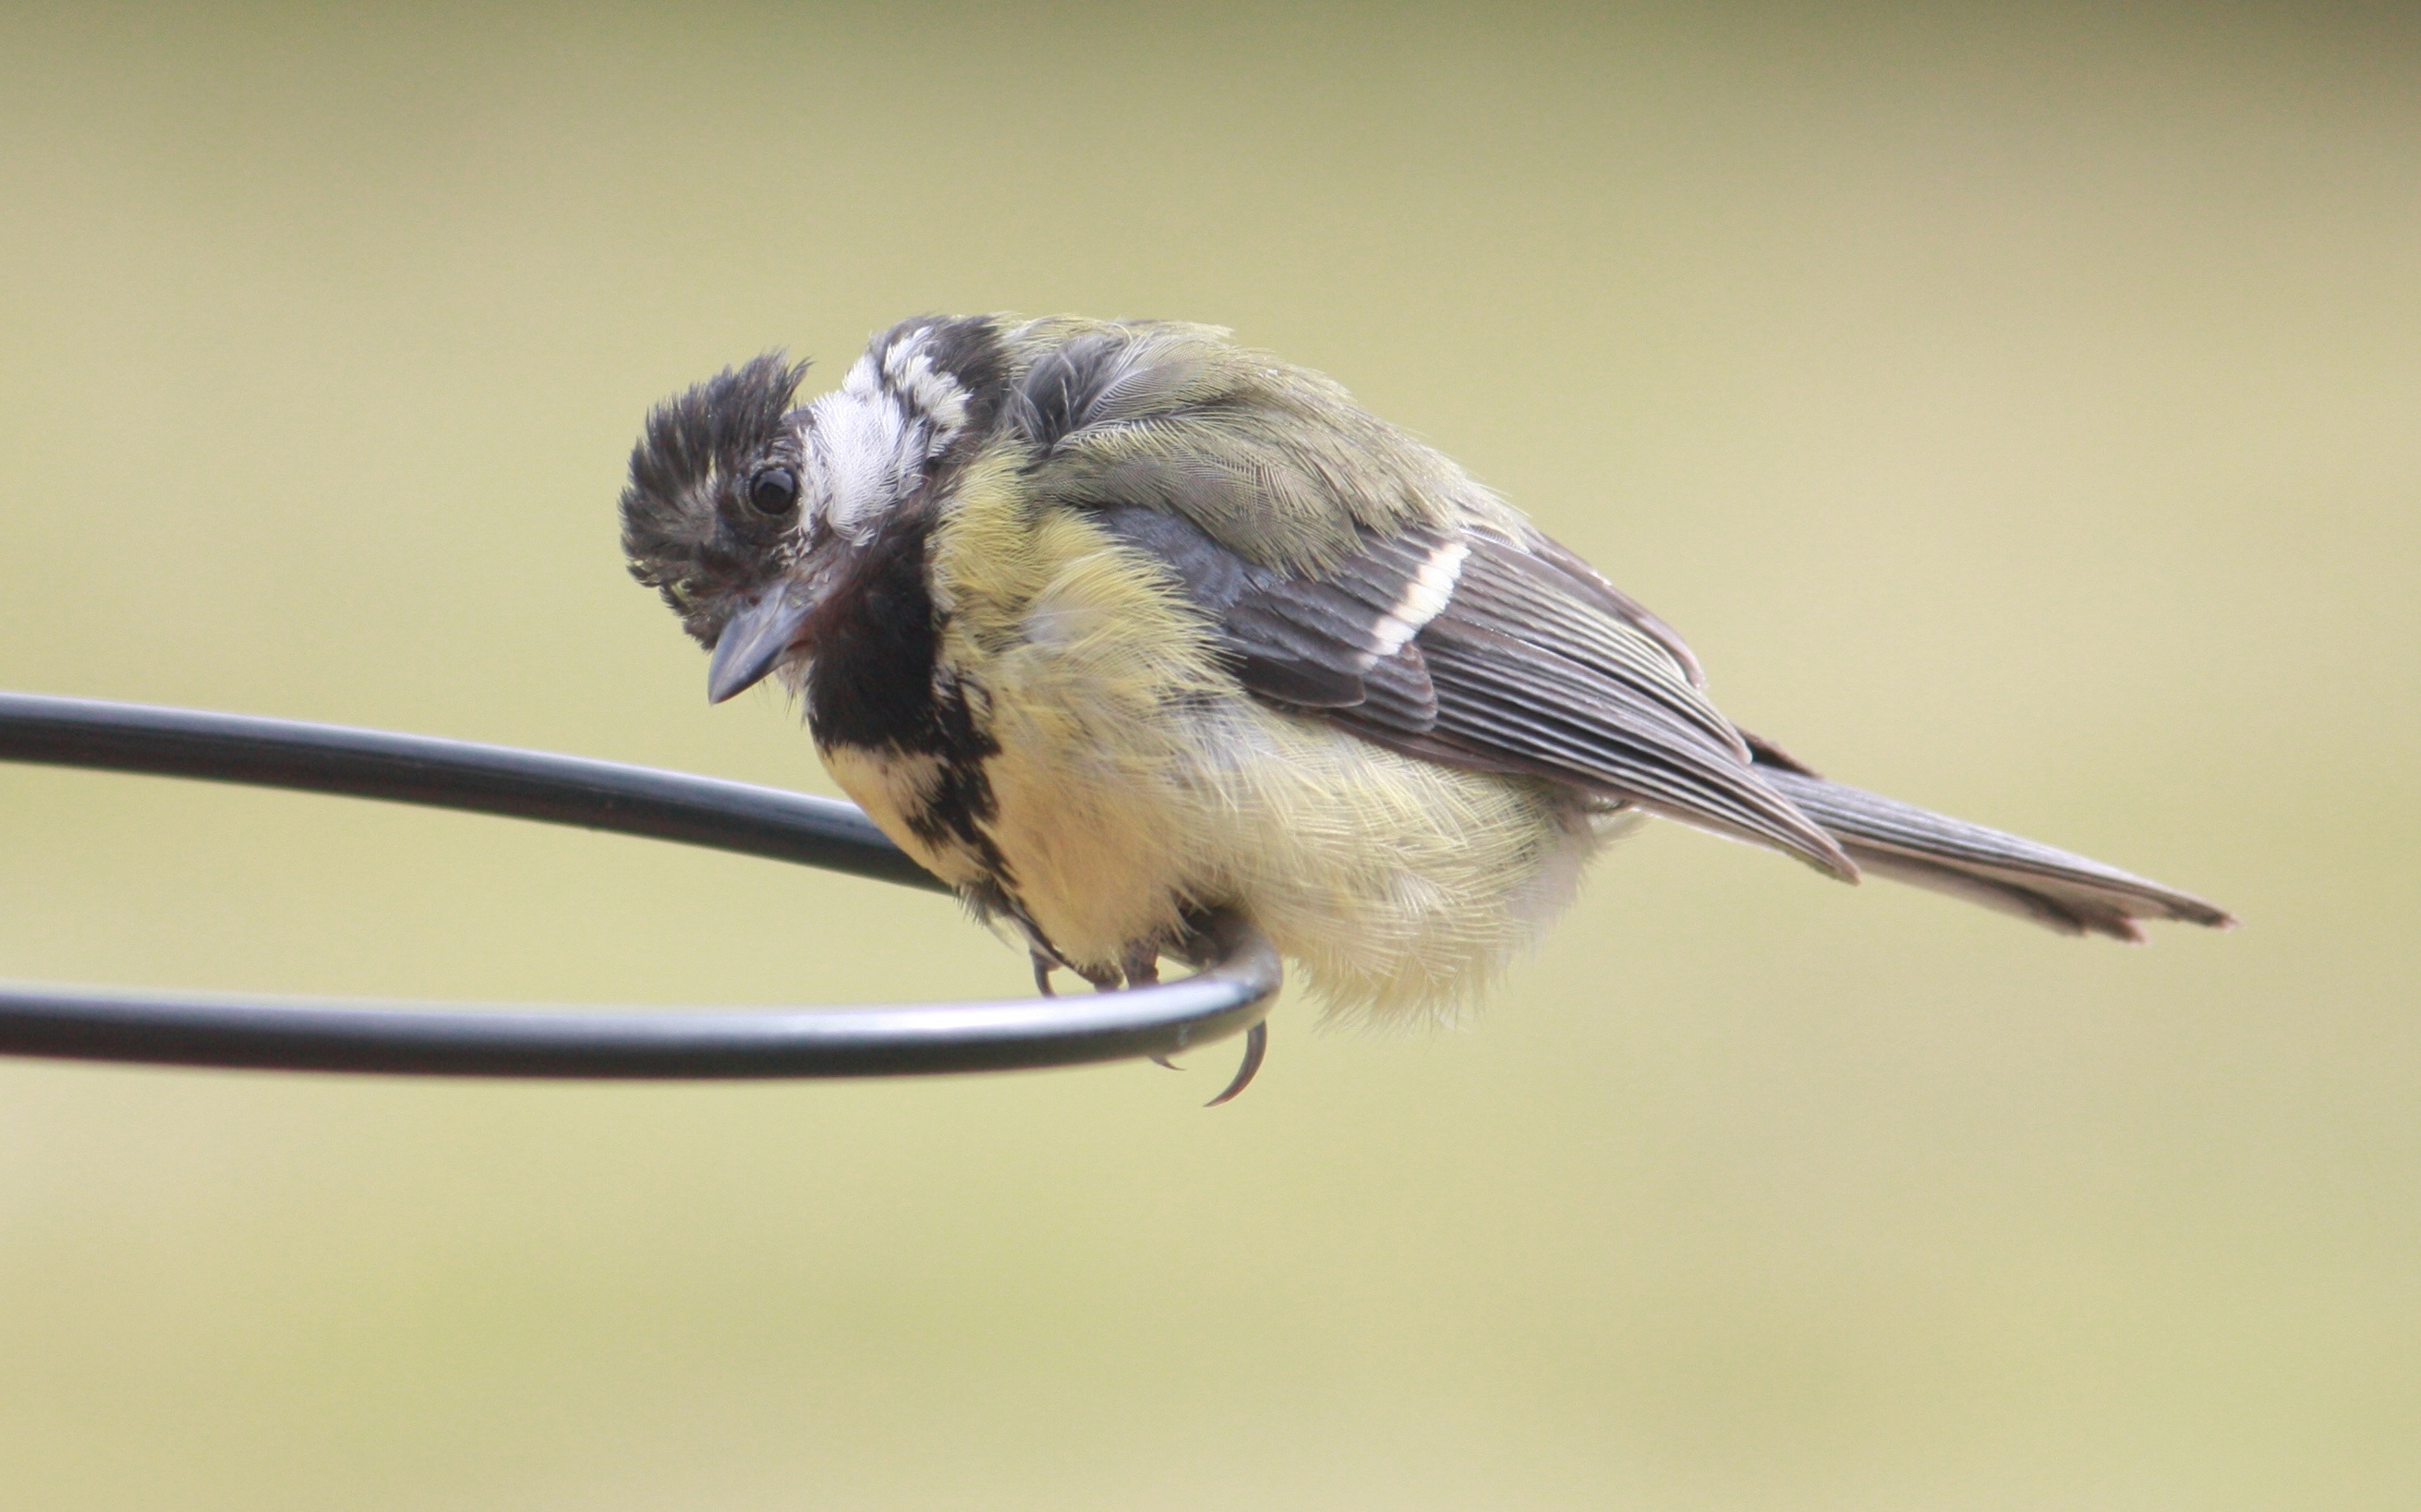
nature, outdoor, branch, bird, wing, wildlife, beak, garden, fauna, birds, vertebrate, sparrow, finch, chickadee, swallow, brambling, house sparrow, great tit, perching bird, emberizidae